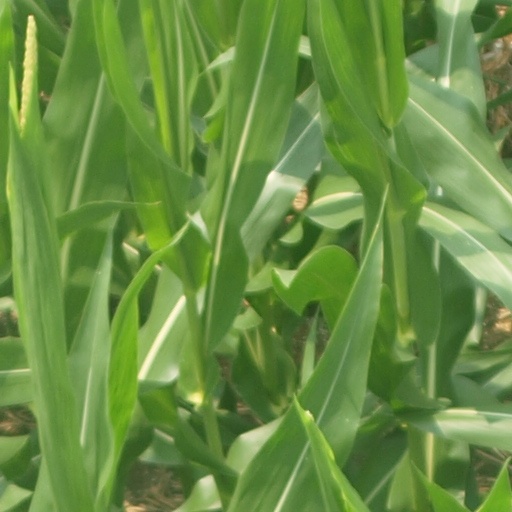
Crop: maize; corn